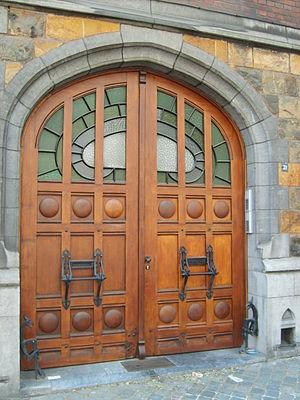
Maison Jules Alexandre Liège 2
La Maison du peintre Jules Alexandre est une réalisation de style Art nouveau située à Liège.